Unbuilt plans for the Second Avenue Subway

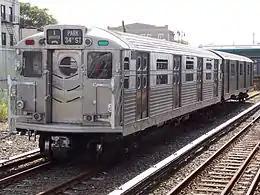
An R11 car, ten of which were built for the Second Avenue Subway.

The New York Board of Transportation ordered ten new prototype subway cars made of stainless steel from the Budd Company. These R11 cars, so called because of their contract number, were delivered in 1949 and specifically intended for the Second Avenue Subway. They cost US$100,000 each; the train became known as the "million dollar train". The cars featured porthole style round windows and a new public address system. Reflecting public health concerns of the day, especially regarding polio, the R11 cars were equipped with electrostatic air filters and ultraviolet lamps in their ventilation systems to kill germs.